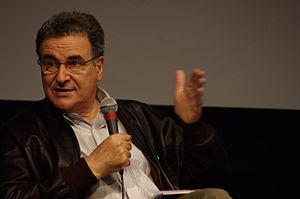
Serge Toubiana animant la table ronde du 14 juin 2008 sur la question «
Serge Albert Toubiana, né le 15 août 1949 à Sousse en Tunisie, est un journaliste et critique de cinéma français. Il a été, de 2003 à 2016, le directeur de la Cinémathèque française. Il est président d'Unifrance depuis juillet 2017.
Le critique de cinéma est une personne qui propose une lecture d’un ou plusieurs films. Cette lecture, également appelée critique, est publiée principalement dans la presse écrite. Il demeure plusieurs façons d’aborder la critique. Une première est celle de l’entrevoir comme un avis et une seconde est de la penser comme une analyse de film. Cependant, nombreux sont ceux qui la restreignent à un simple avis sur un film, celui qui fera qu’ils iront voir, ou non, le film.